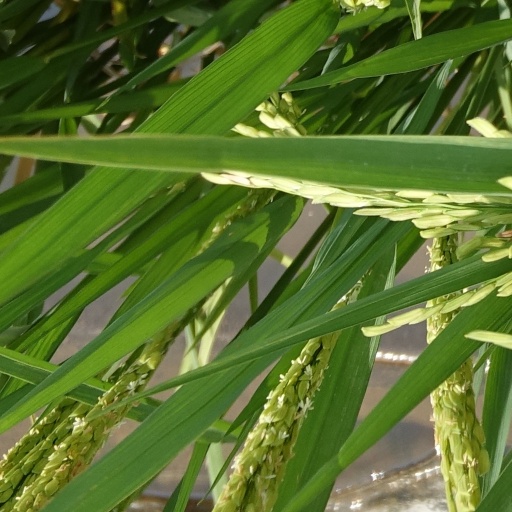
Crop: rice